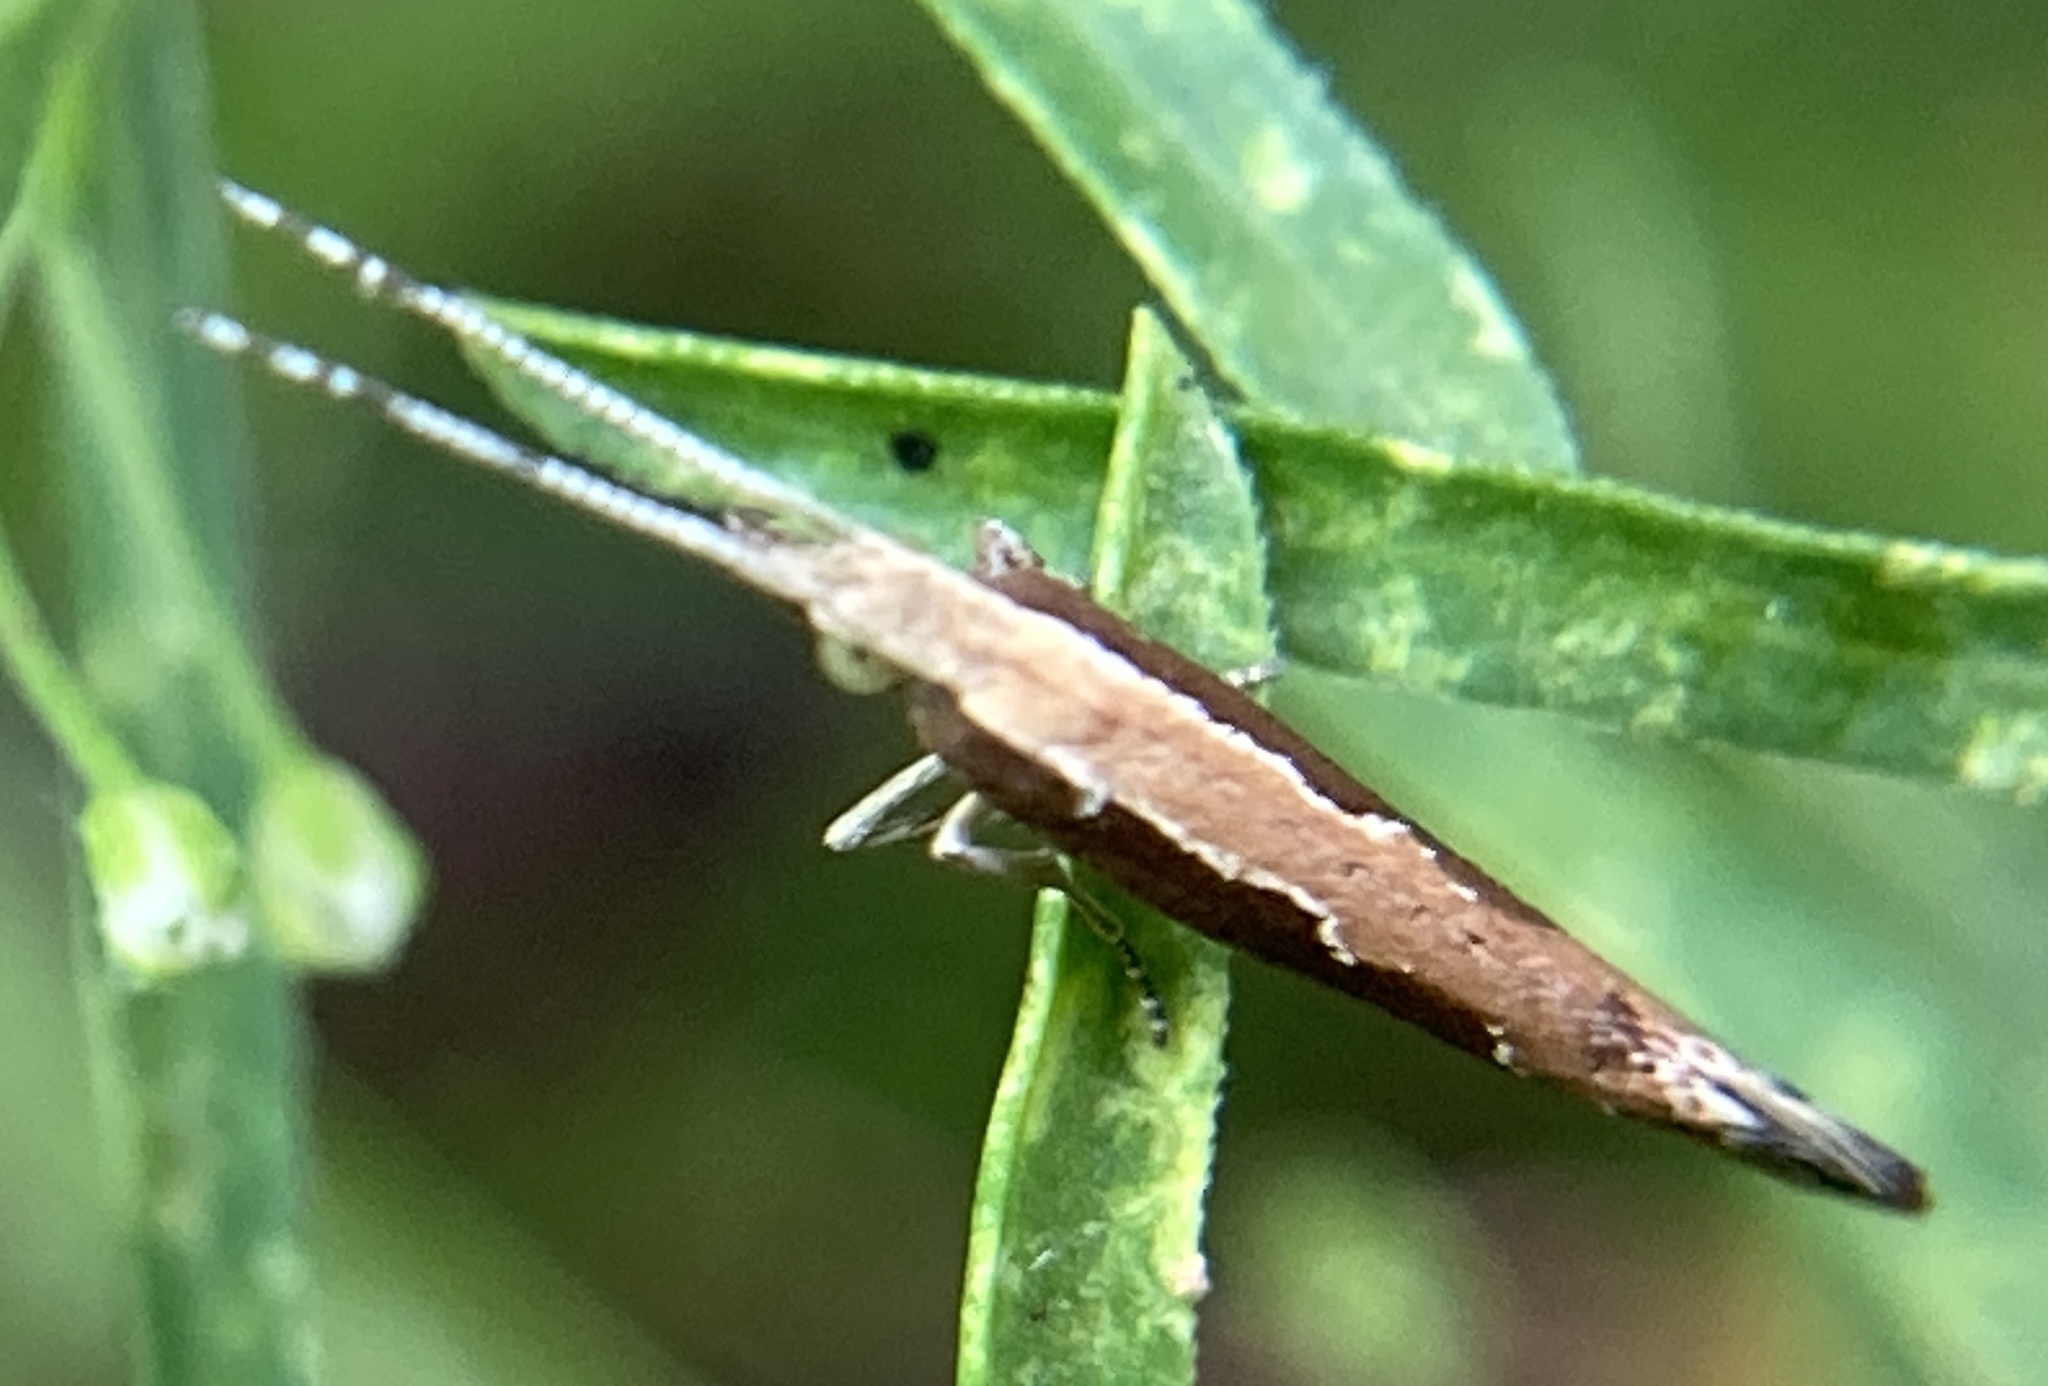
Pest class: diamondback_moth